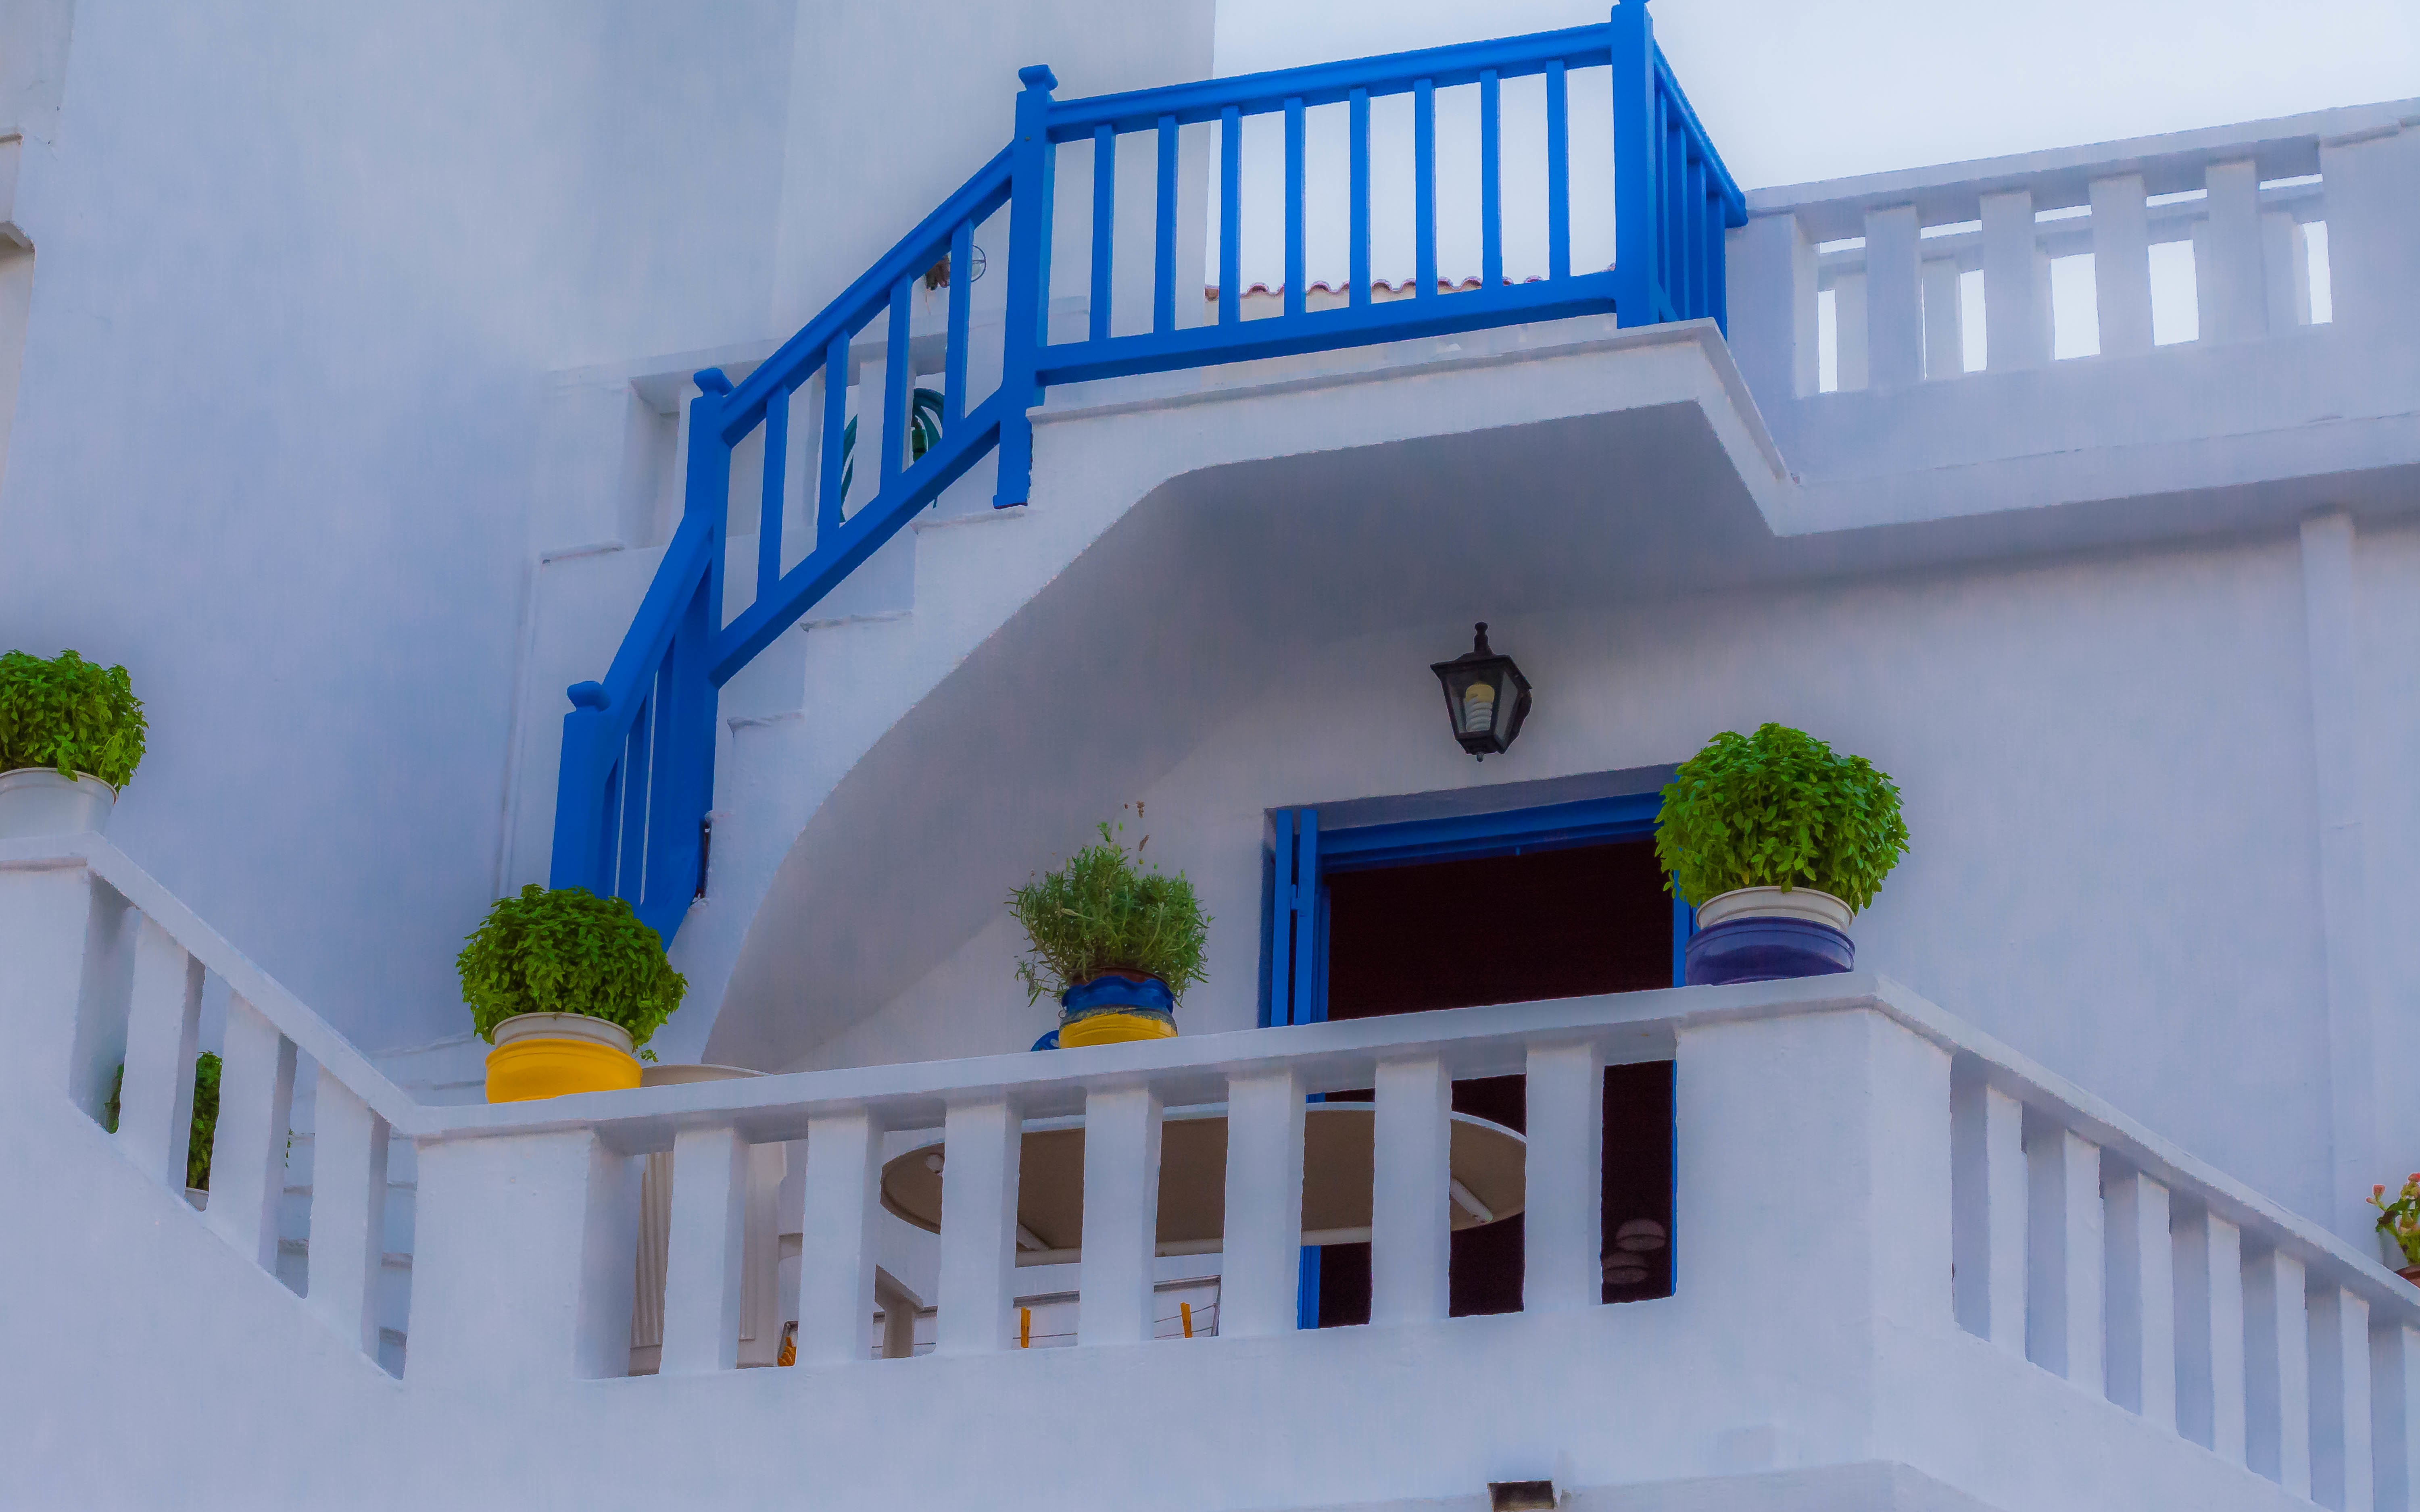
villa, mansion, house, building, home, vacation, balcony, cottage, facade, property, blue, apartment, resort, estate